Intermediate-frequency amplifier

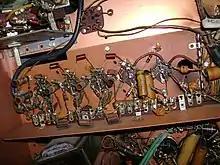
The IF stage from a Motorola 19K1 television set "circa" 1949.

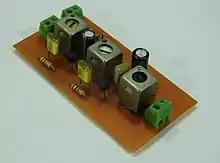
Discrete transistor 455 kHz IF amplifier.

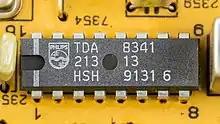
More modern IF amplifier and demodulator in integrated circuit form

Intermediate-frequency (IF) amplifiers are amplifier stages used to raise signal levels in radio and television receivers, at frequencies intermediate to the higher radio-frequency (RF) signal from the antenna and the lower (baseband) audio or video frequency that the receiver is recovering.